Pine Pass

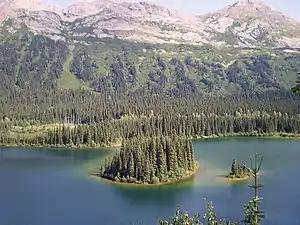
Azouzetta Lake, Pine Pass, 2009.

The Pacific Great Eastern Railway (PGE) was expected to route through the Pine Pass, and the Pine Pass Railway might have been a section of this proposal, or a Canadian Northern Railway one. A movement lobbying for a Wapiti Pass route gained no traction. When the company surveyed the Peace and Pine passes during 1920, the former's circuitous route through Finlay Forks was a recognized deterrent. When the PGE advance stalled, CPR engineers surveyed the Peace Pass/Finlay Forks route in 1923. Rumours of a possible CPR takeover of the PGE prompted speculation regarding this route being built to handle ore from the Ferguson group of mines, coal from the Peace River canyon, and Peace Country wheat.